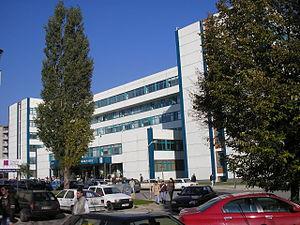
L'université technique de Sofia est la plus grande université technique en Bulgarie. Elle a été fondée le 15 octobre 1945.